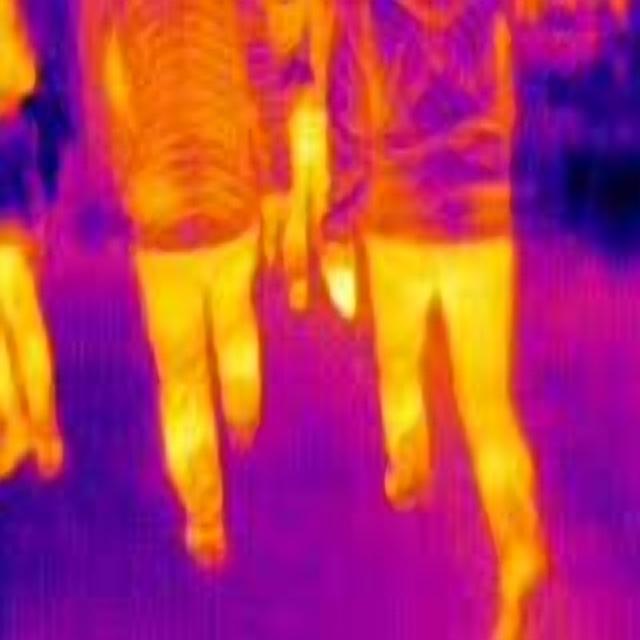
Detected objects:
label: person
label: person
label: person